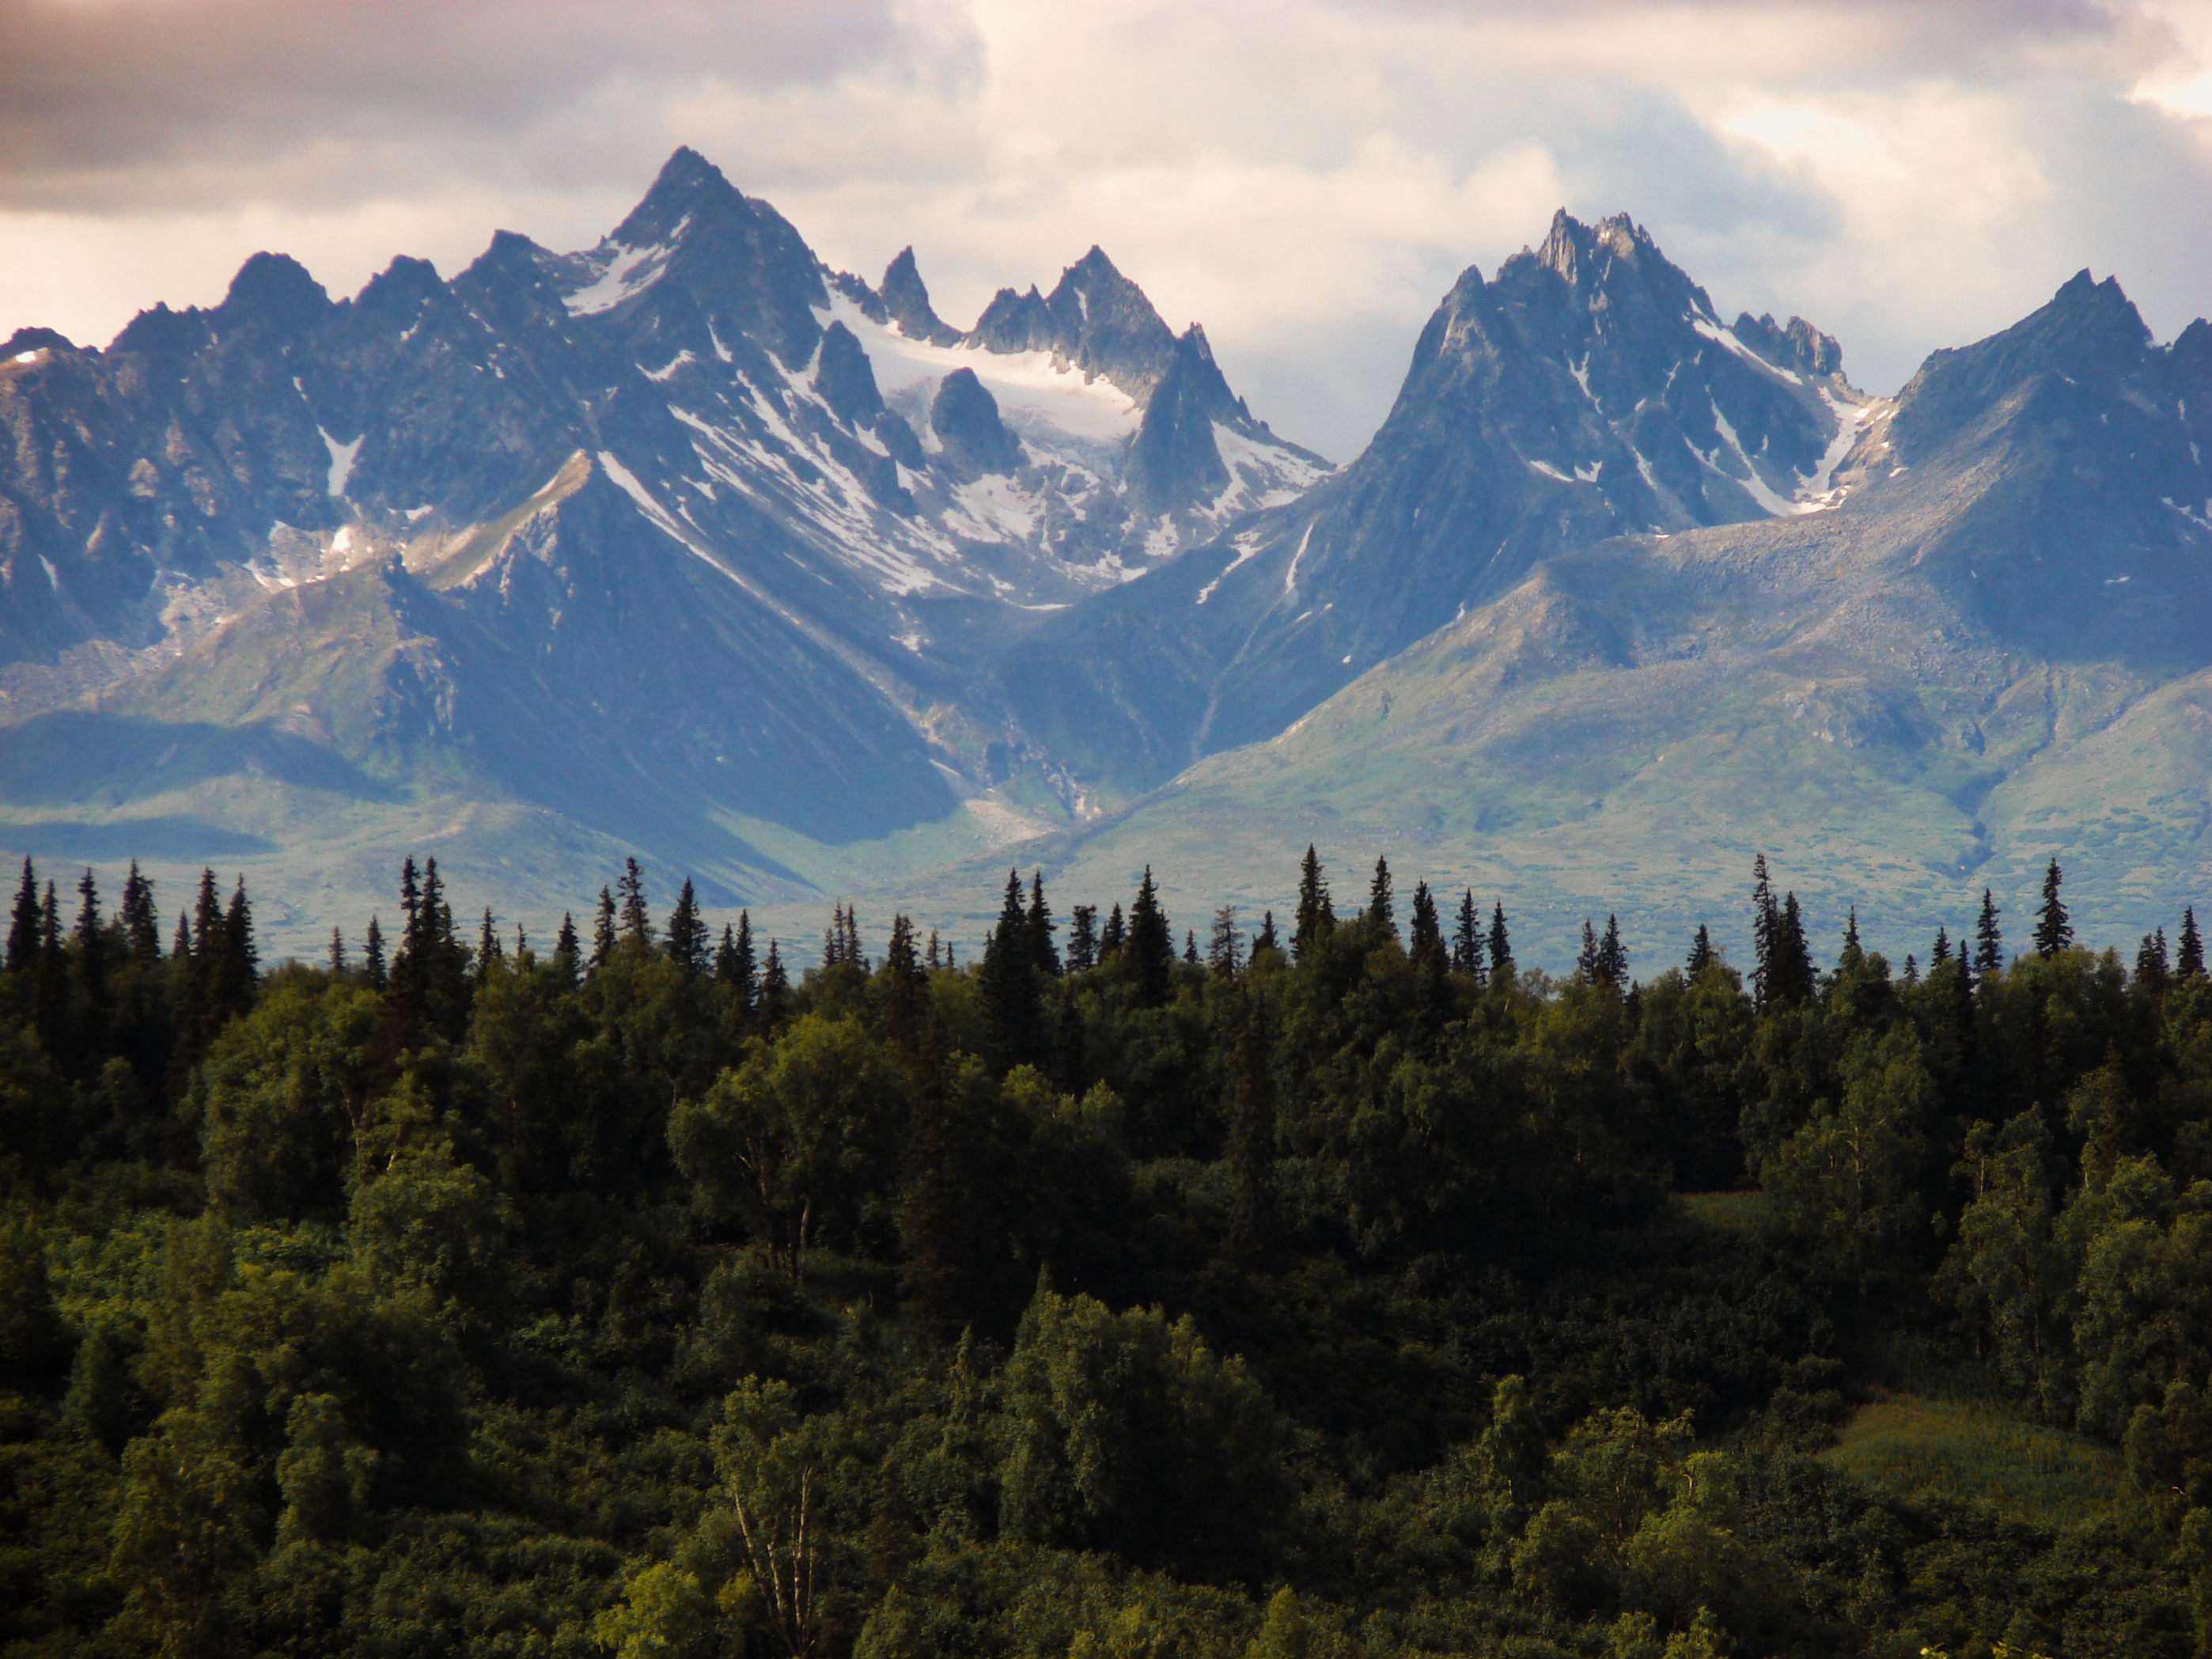
landscape, tree, nature, forest, wilderness, mountain, cloud, wood, meadow, morning, hill, valley, mountain range, autumn, national park, ridge, summit, hills, mountains, alps, plateau, alaska, ecosystem, landform, mountain pass, hd wallpaper, snow peak, natural environment, geographical feature, atmospheric phenomenon, mountainous landforms